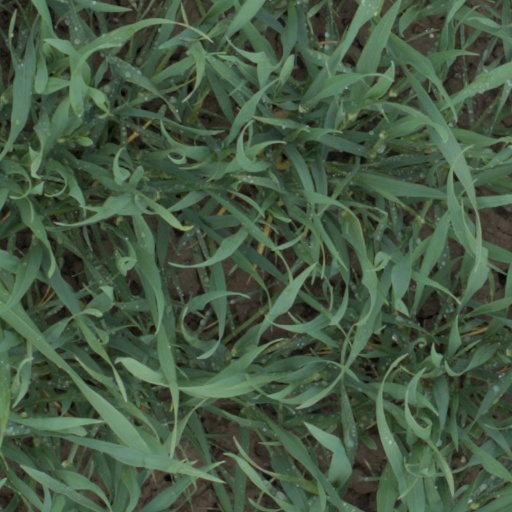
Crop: wheat